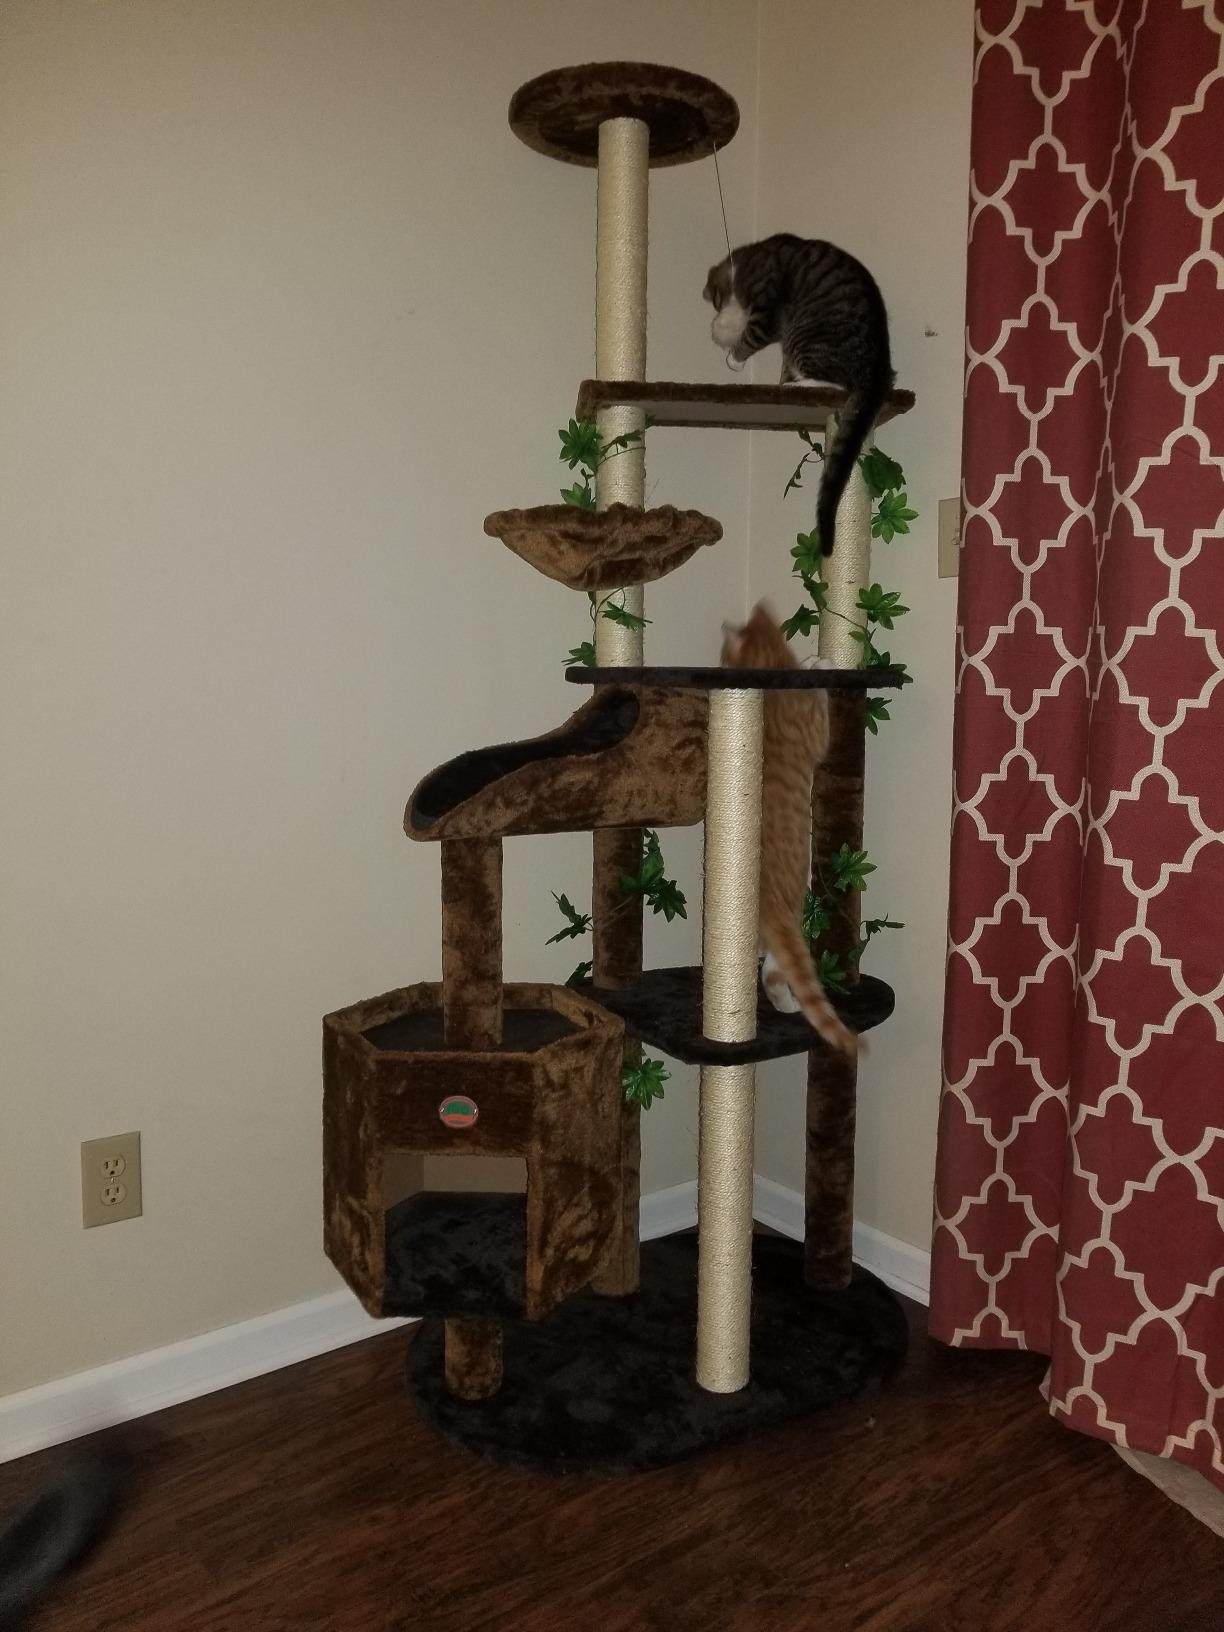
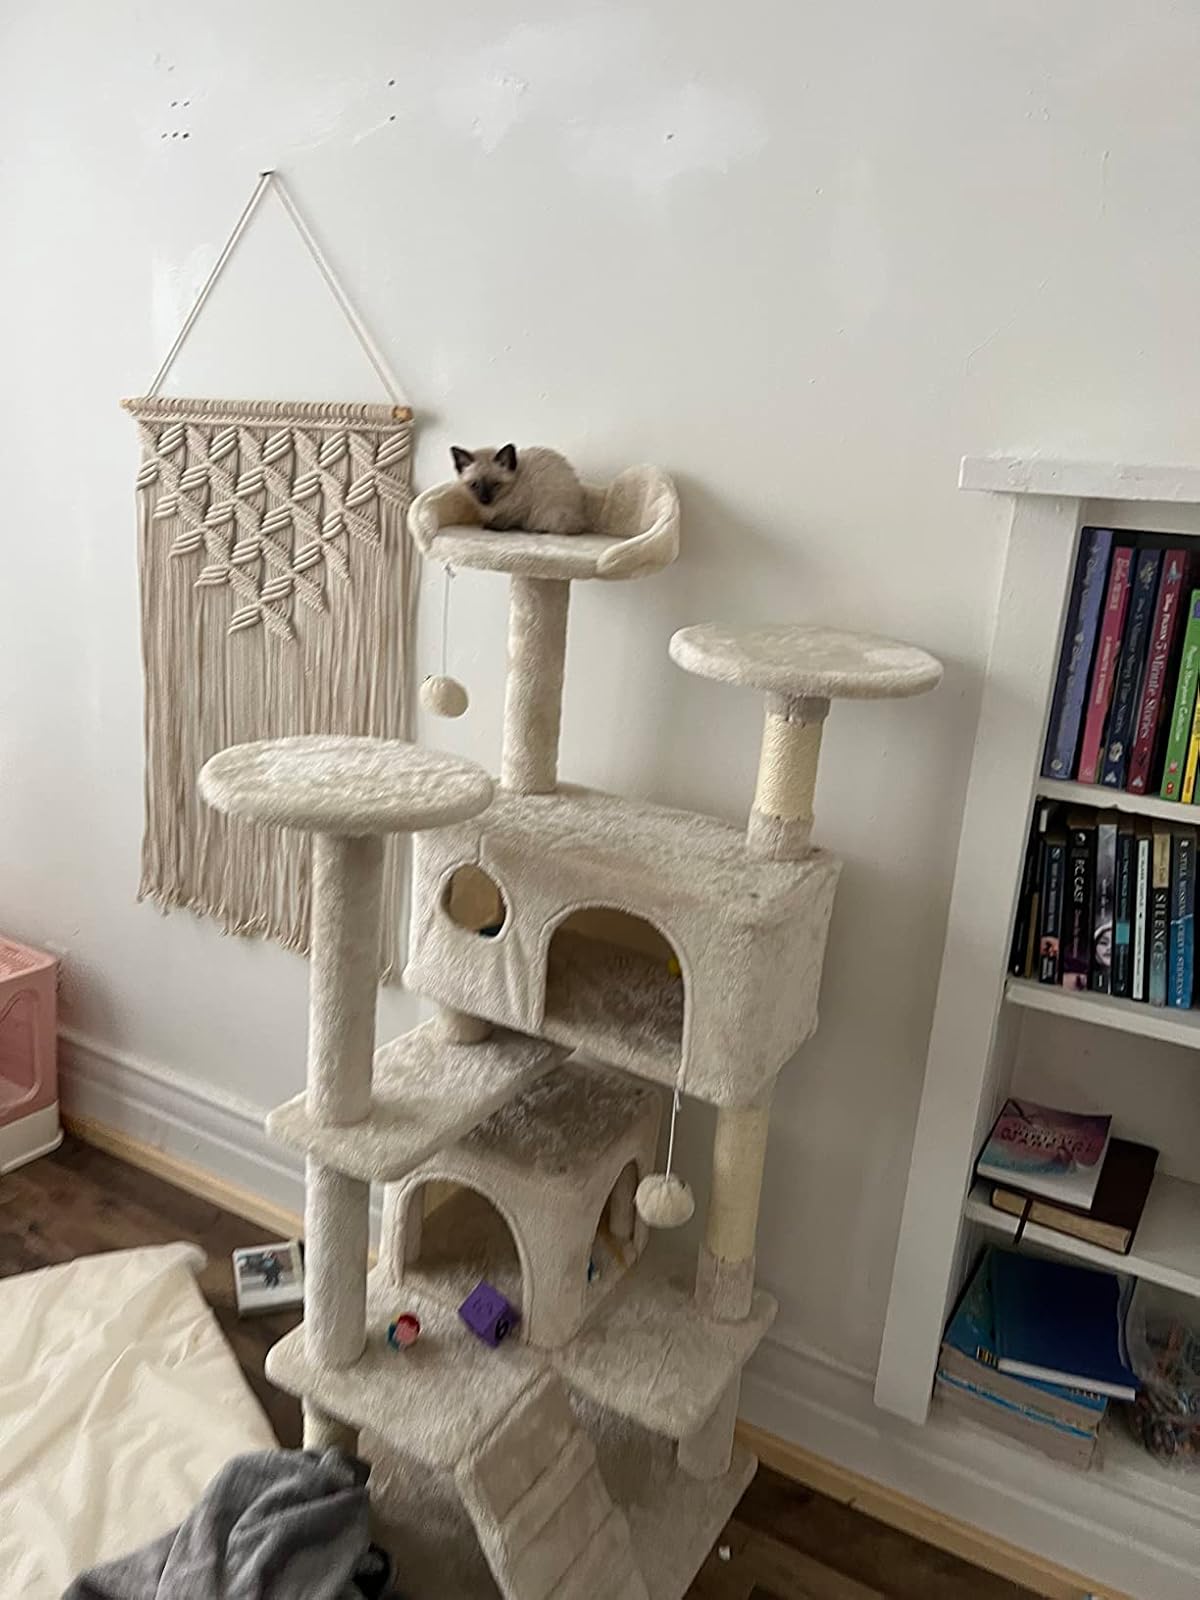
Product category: items_cat tree
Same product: no